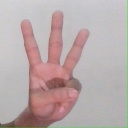
अक्षर: व